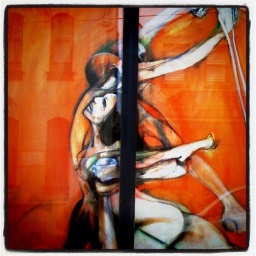
Walking home from Erskineville train station &amp;amp; noticed this piece sitting in a window